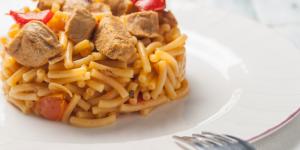
fideos a la cazuela con pollo